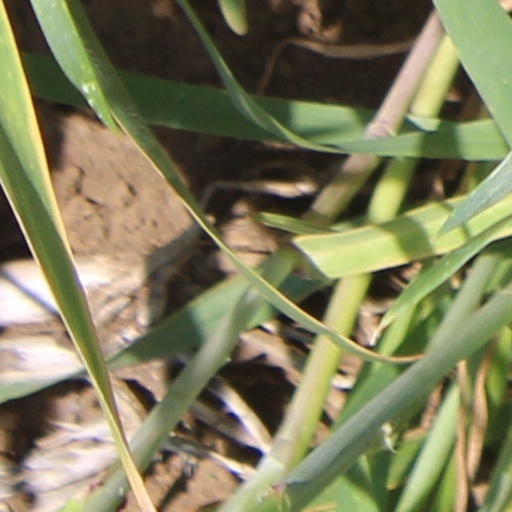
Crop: wheat